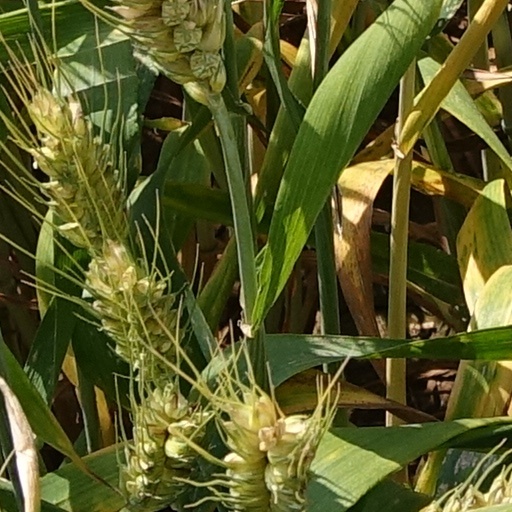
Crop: wheat